Auvernier

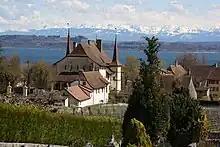
Auvernier village on Lake Neuchatel

Auvernier had an area, , of . Of this area, or 47.0% is used for agricultural purposes, while or 3.6% is forested. Of the rest of the land, or 47.6% is settled (buildings or roads), or 2.4% is either rivers or lakes and or 0.6% is unproductive land.